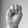
ASL letter: M